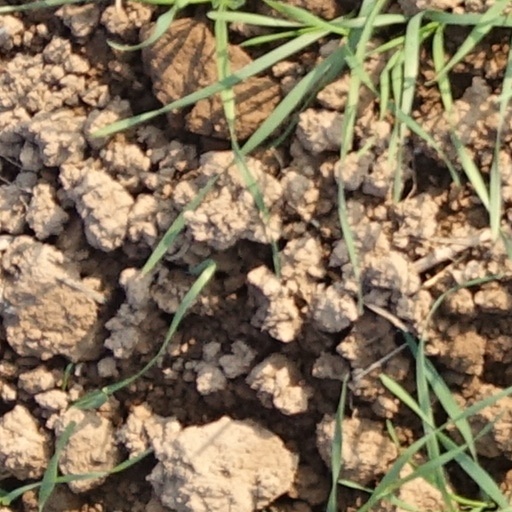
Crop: wheat